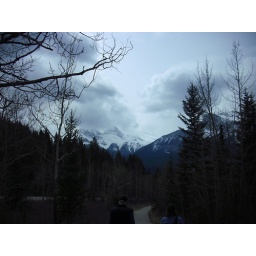
The clouds becoming clearer under the blue sky